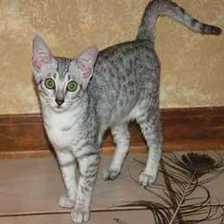
Species: cat
Breed: Egyptian Mau